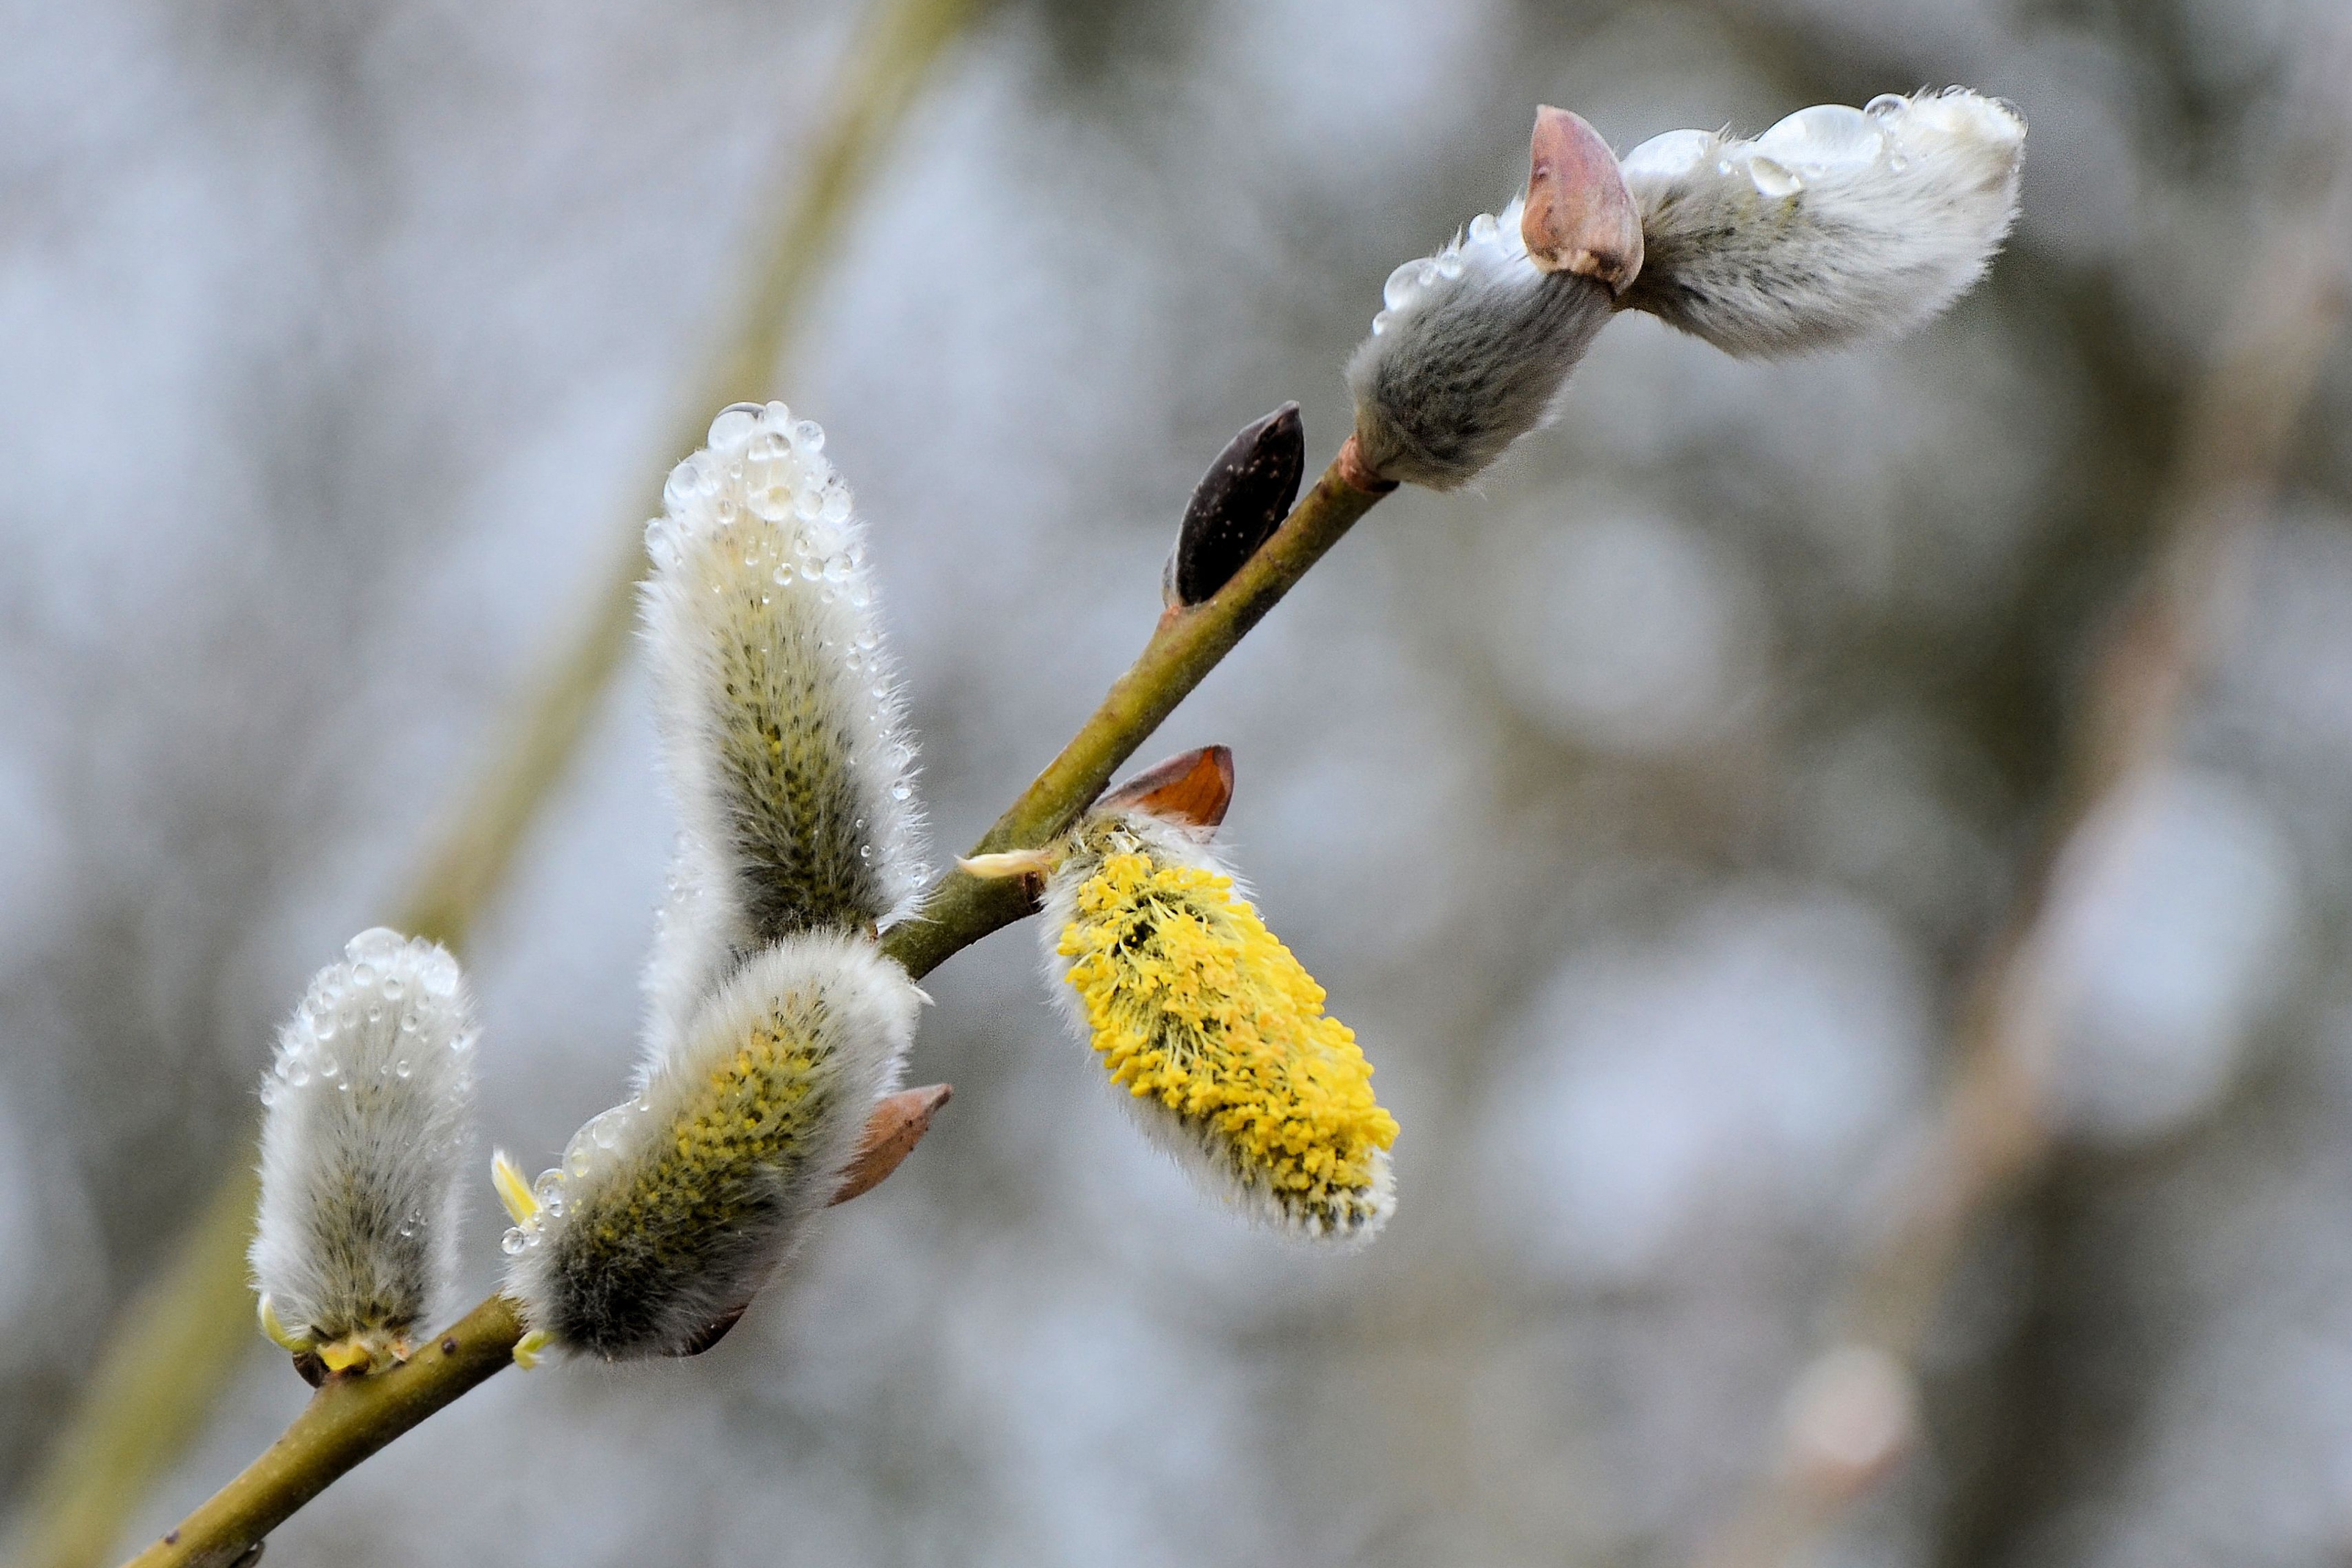
tree, nature, branch, blossom, snow, winter, plant, leaf, flower, frost, spring, pasture, autumn, botany, yellow, flora, season, fauna, drip, twig, wildflower, close up, dewdrop, bud, drop of water, macro photography, flowering plant, willow catkins, plant stem, land plant